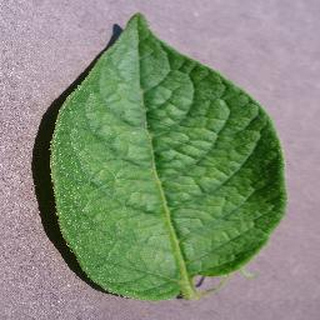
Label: healthy_potato